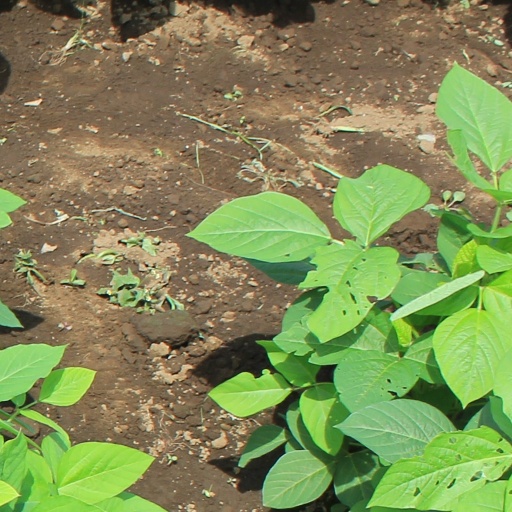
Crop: soybean